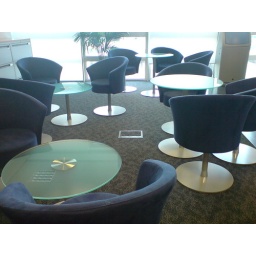
Ooh, new chairs and tables in our floor breakout area